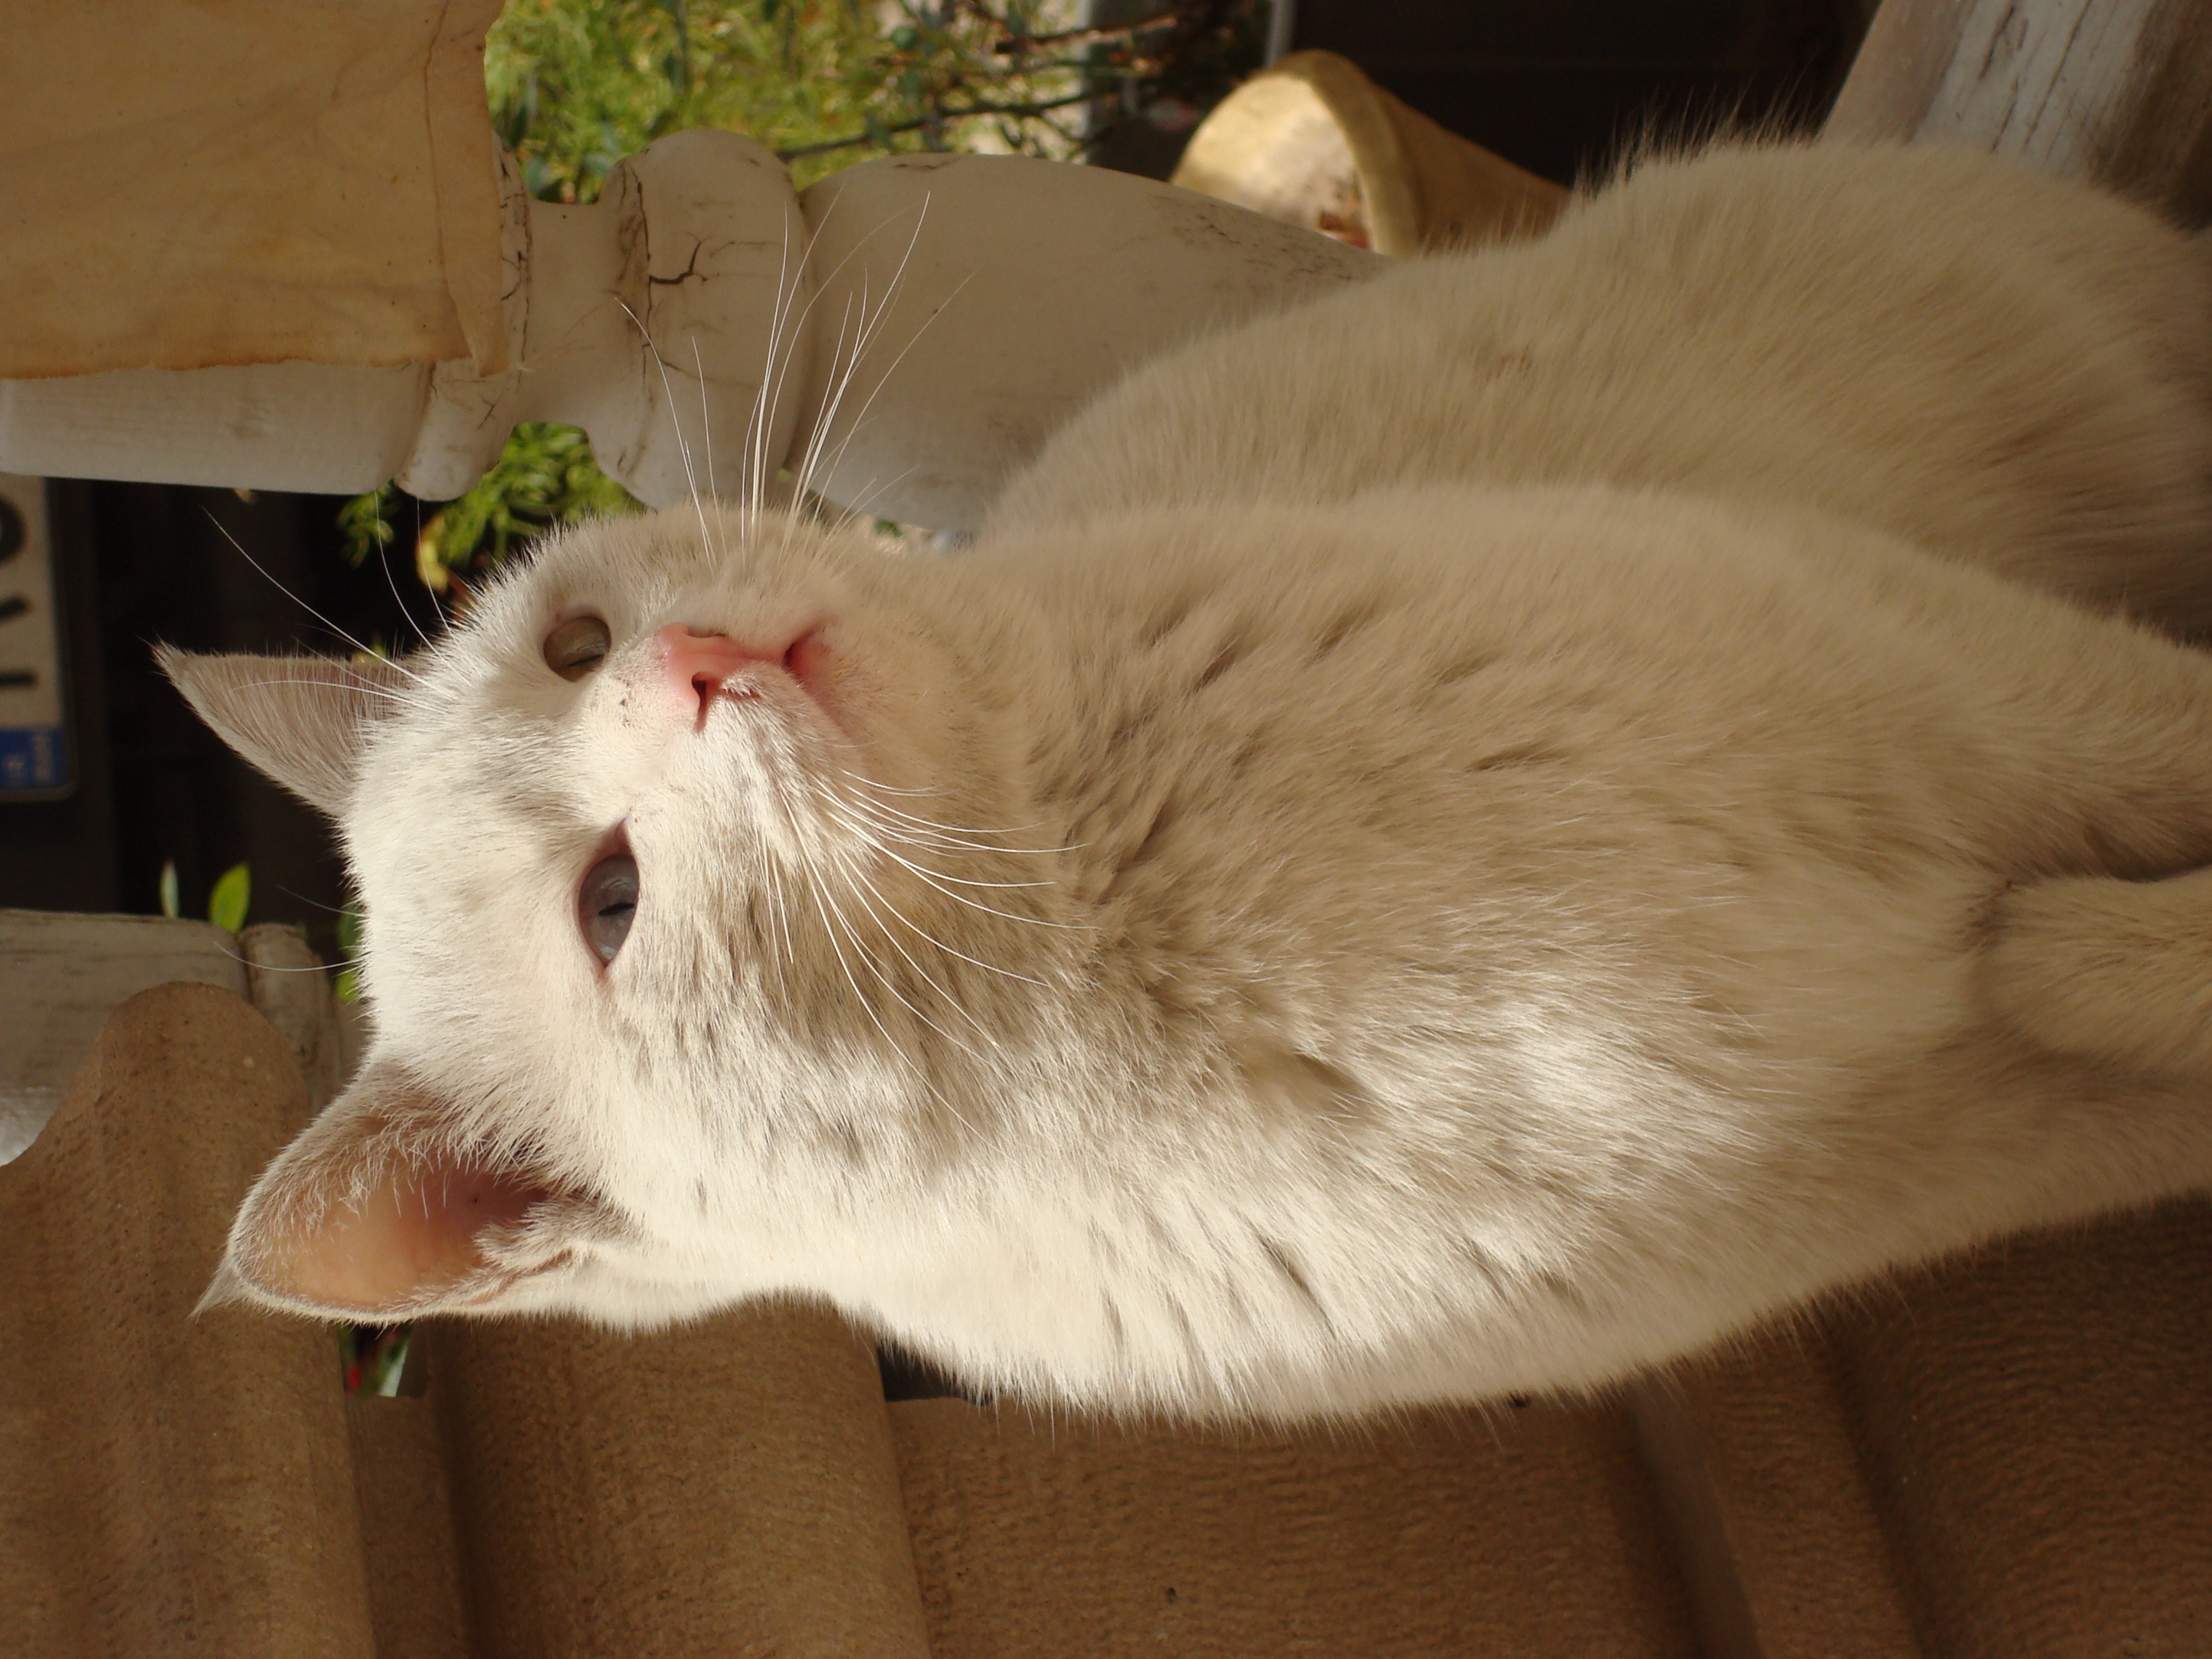
cat, kitty, small to medium sized cats, whiskers, felidae, nose, fur, carnivore, snout, burmilla, khao manee, turkish van, turkish angora, ragdoll, fawn, asian, colorpoint shorthair, tail, paw